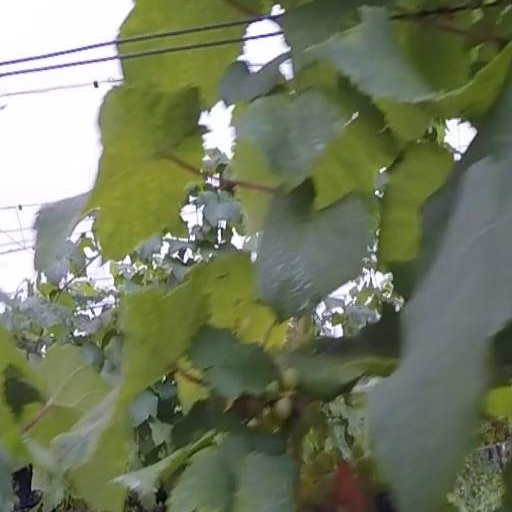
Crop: grape